849 Ara

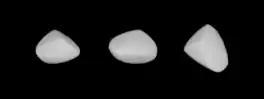
Lightcurve-based 3D-model of "Ara"

In June 1981, a rotational lightcurve of "Ara" was obtained from photometric observations by Alan Harris. Lightcurve analysis gave a rotation period of hours with a brightness variation of magnitude, indicative of an elongated shape. Numerous observations have since confirmed this period. This includes Laurent Bernasconi (2004) and (2006), Davide Gandolfi (2006), Adam Marciniak (2009), Maurice Audejean (2010), and Richard E. Schmidt (2017). In 2017, a modeled lightcurve gave a concurring sidereal period of hours as well as a spin axis of (223.0°, −41.0°) in ecliptic coordinates (λ, β).